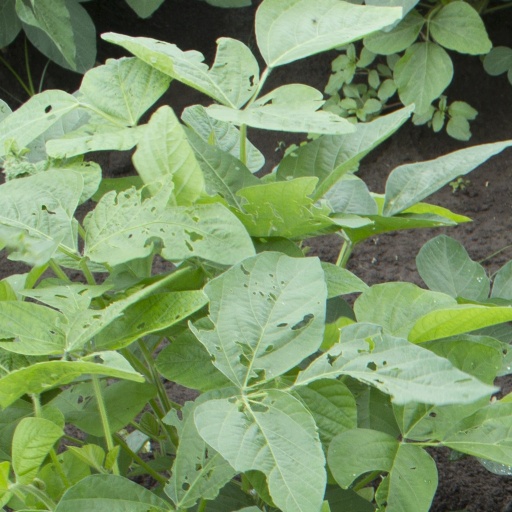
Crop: soybean